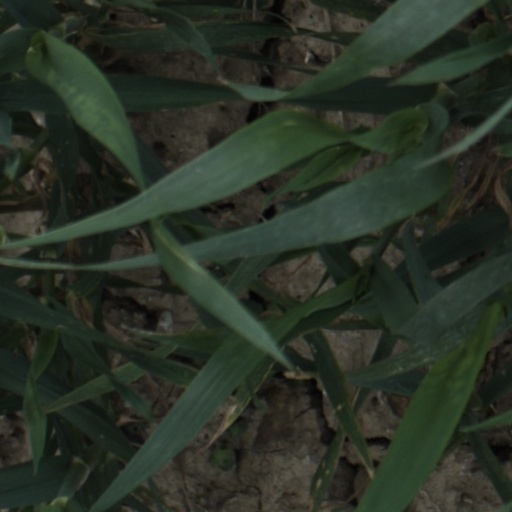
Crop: wheat